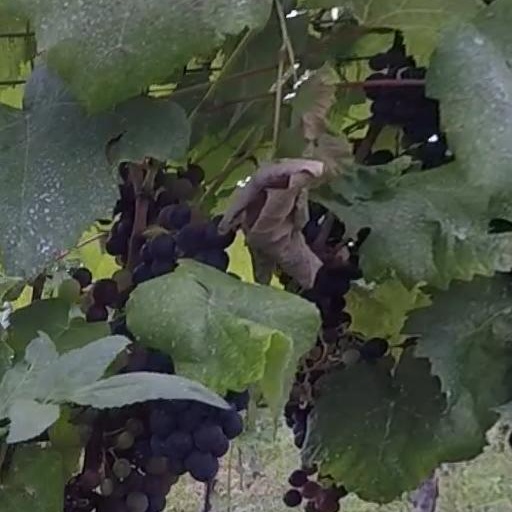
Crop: grape